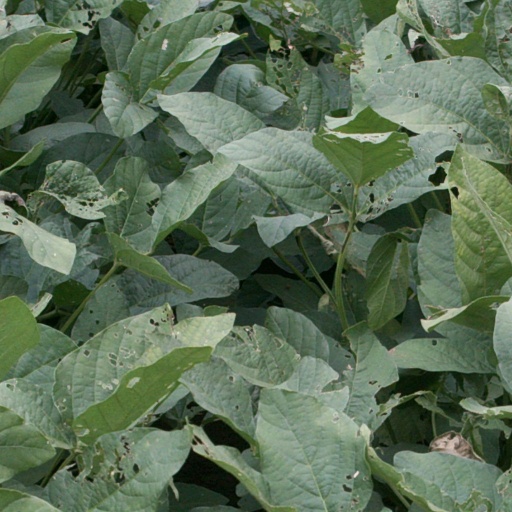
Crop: soybean